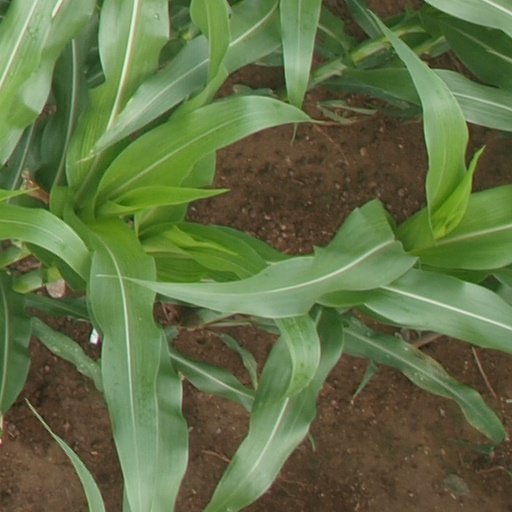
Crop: maize; corn